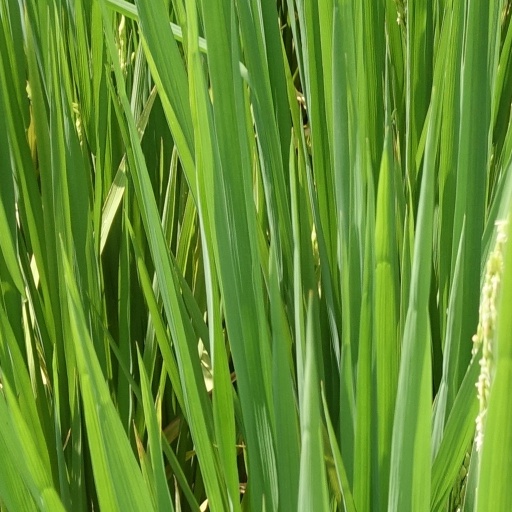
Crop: rice